Ropsha

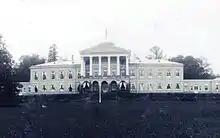
Palace of Ropsha in the early 20th century

Although the ponds of Ropsha remained an imperial fishing ground under his sons, Alexander I and Nicholas I, they rarely visited the place. It was more popular with noble anglers who even named a special breed of scaly carp after Ropsha.